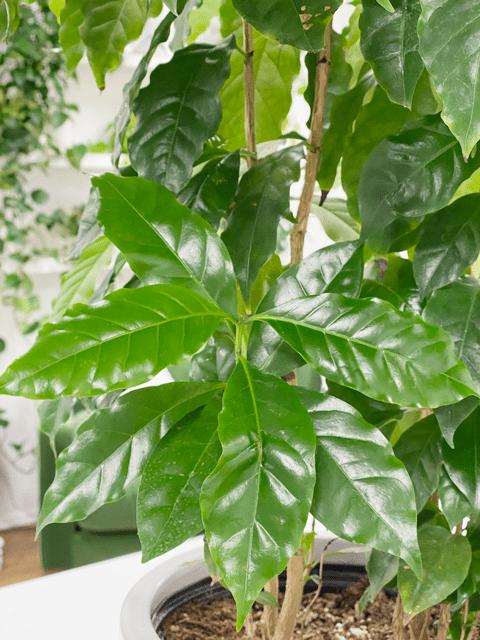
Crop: unknown
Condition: coffee